Military history of the Russian Empire

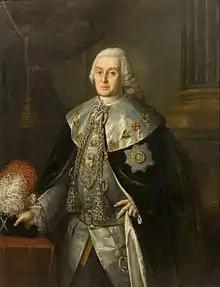
Portrait of William Fermor painted by Aleksey Antropov

Anna I died in autumn 1740. Shortly before her death, she had appointed her infant grandnephew, son of her niece, Princess of Mecklenburg, Ivan VI, as tsar, and nominated her old favorite Biron as the regent. The gesture did not save Biron from the many enemies he had made over the course of Anna's rule, and he was exiled to Siberia within three weeks of her death. Regency was taken up by Ivan's mother Anna Leopoldovna. This arrangement did not either. Noting her cousin's distaste for her and consolidating her control over the guards, Peter the Great's daughter, Elizabeth, executed a bloodless coup and took the throne. Anna and the infant Ivan were carried away and imprisoned, and Elizabeth arrested all her known and suspected opponents along the way.